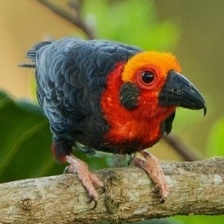
Species: BORNEAN BRISTLEHEAD
Scientific name: PITYRIASIS GYMNOCEPHALA